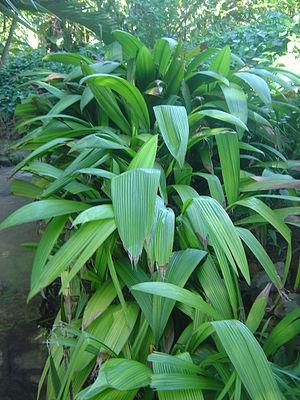
Curcoligo est un genre de plantes de la famille des Hypoxidaceae.